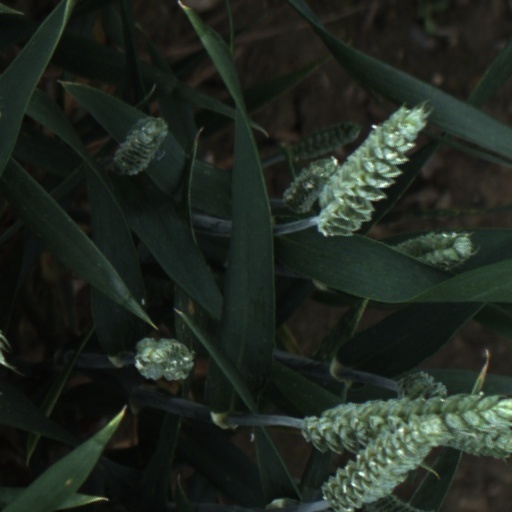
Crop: wheat